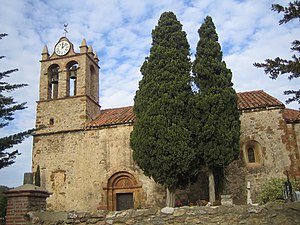
Castelnou / Historie
Kirken Sainte-Marie du Mercadal
Castelnou er en by og kommune i departementet Pyrénées-Orientales i Sydfrankrig.